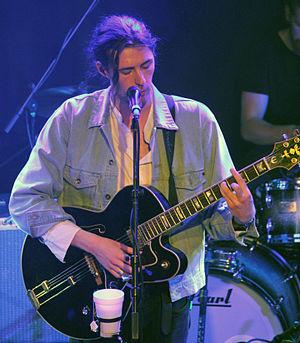
Take Me to Church est un single du chanteur irlandais Hozier sorti le 16 septembre 2013 sous les labels Island Records, Columbia Records et Rubyworks. Il est présent dans son EP Take Me to Church et son album Hozier.